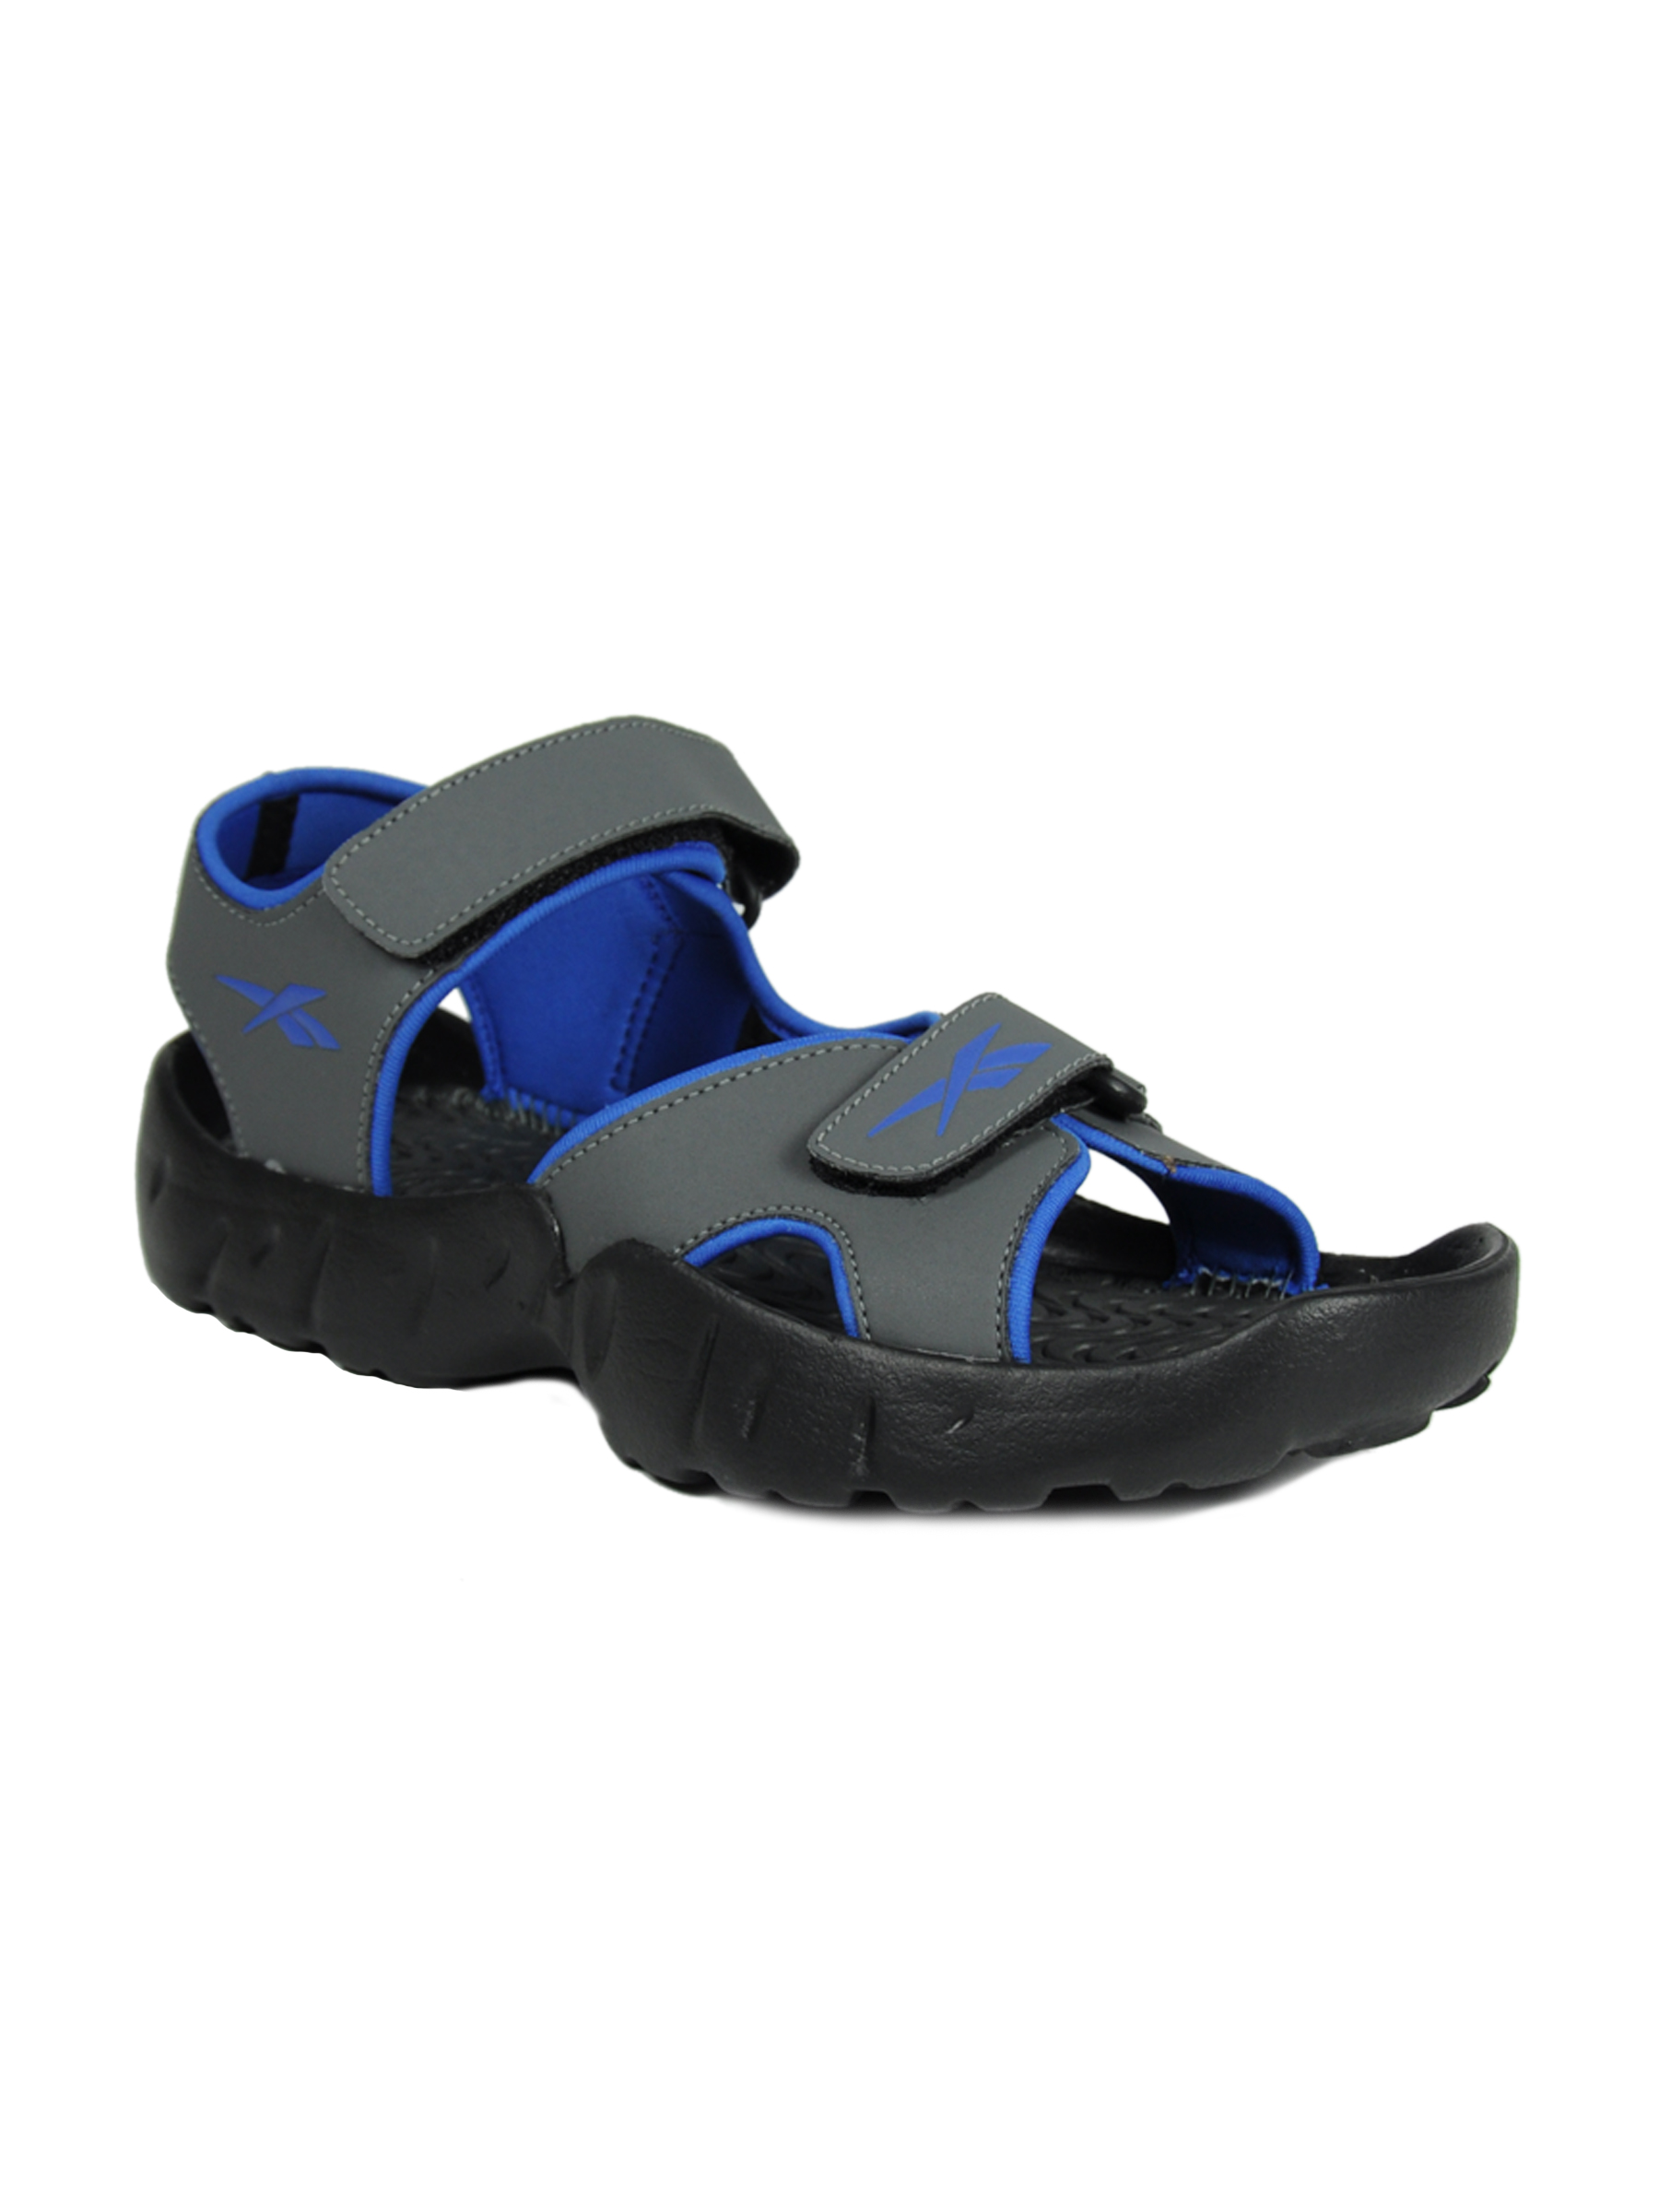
Reebok Unisex Adventure Sports Grey Sandals
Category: Footwear / Sandal / Sandals
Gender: Unisex
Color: Grey
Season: Fall 2011
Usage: Casual